Homarus gammarus

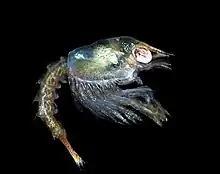
A grey-green translucent animal is seen from the side. The eye is large and shining, and is in a recess of the large carapace and its long rostrum. An abdomen, similar in length to the carapace, projects from the rear, and below the carapace, there is a mass of legs, some with small claws.

Female "H. gammarus" reach sexual maturity when they have grown to a carapace length of , whereas males mature at a slightly smaller size. Mating typically occurs in summer between a recently moulted female, whose shell is therefore soft, and a hard-shelled male. The female carries the eggs attached to her pleopods for up to 12 months, depending on the temperature. Females carrying eggs are said to be "berried" and can be found throughout the year.